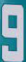
Number: 9